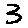
Label: 3